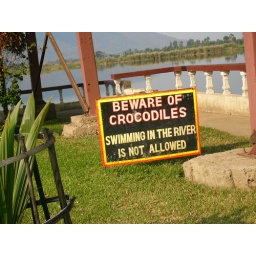
The Shire River is beautiful but swimming or hanging your hand in the water is not a good idea